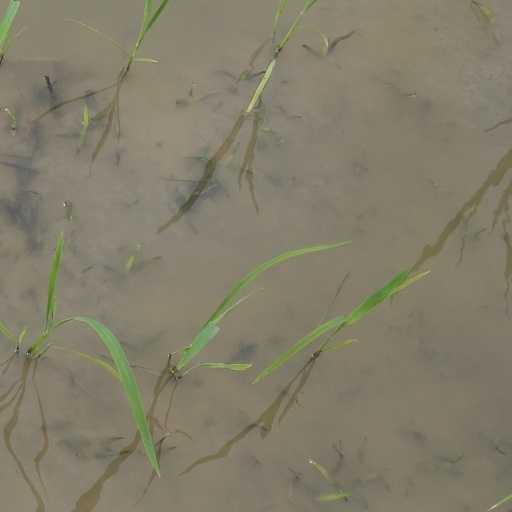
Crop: rice